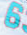
Number: 6